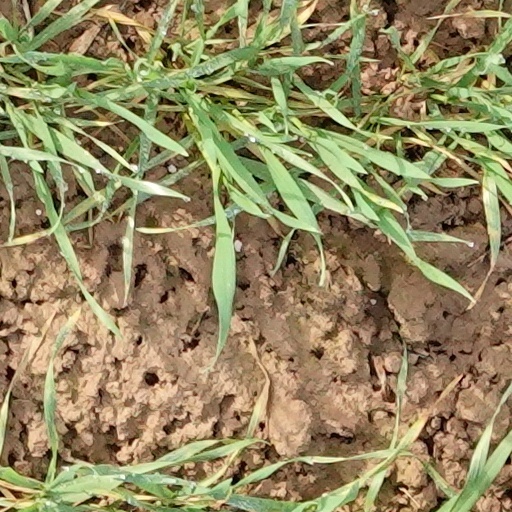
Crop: wheat